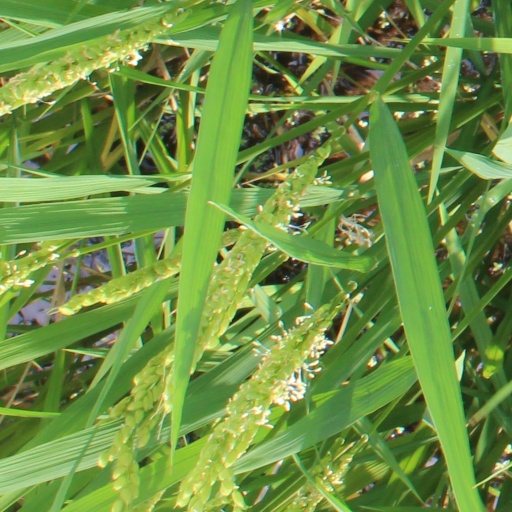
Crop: rice